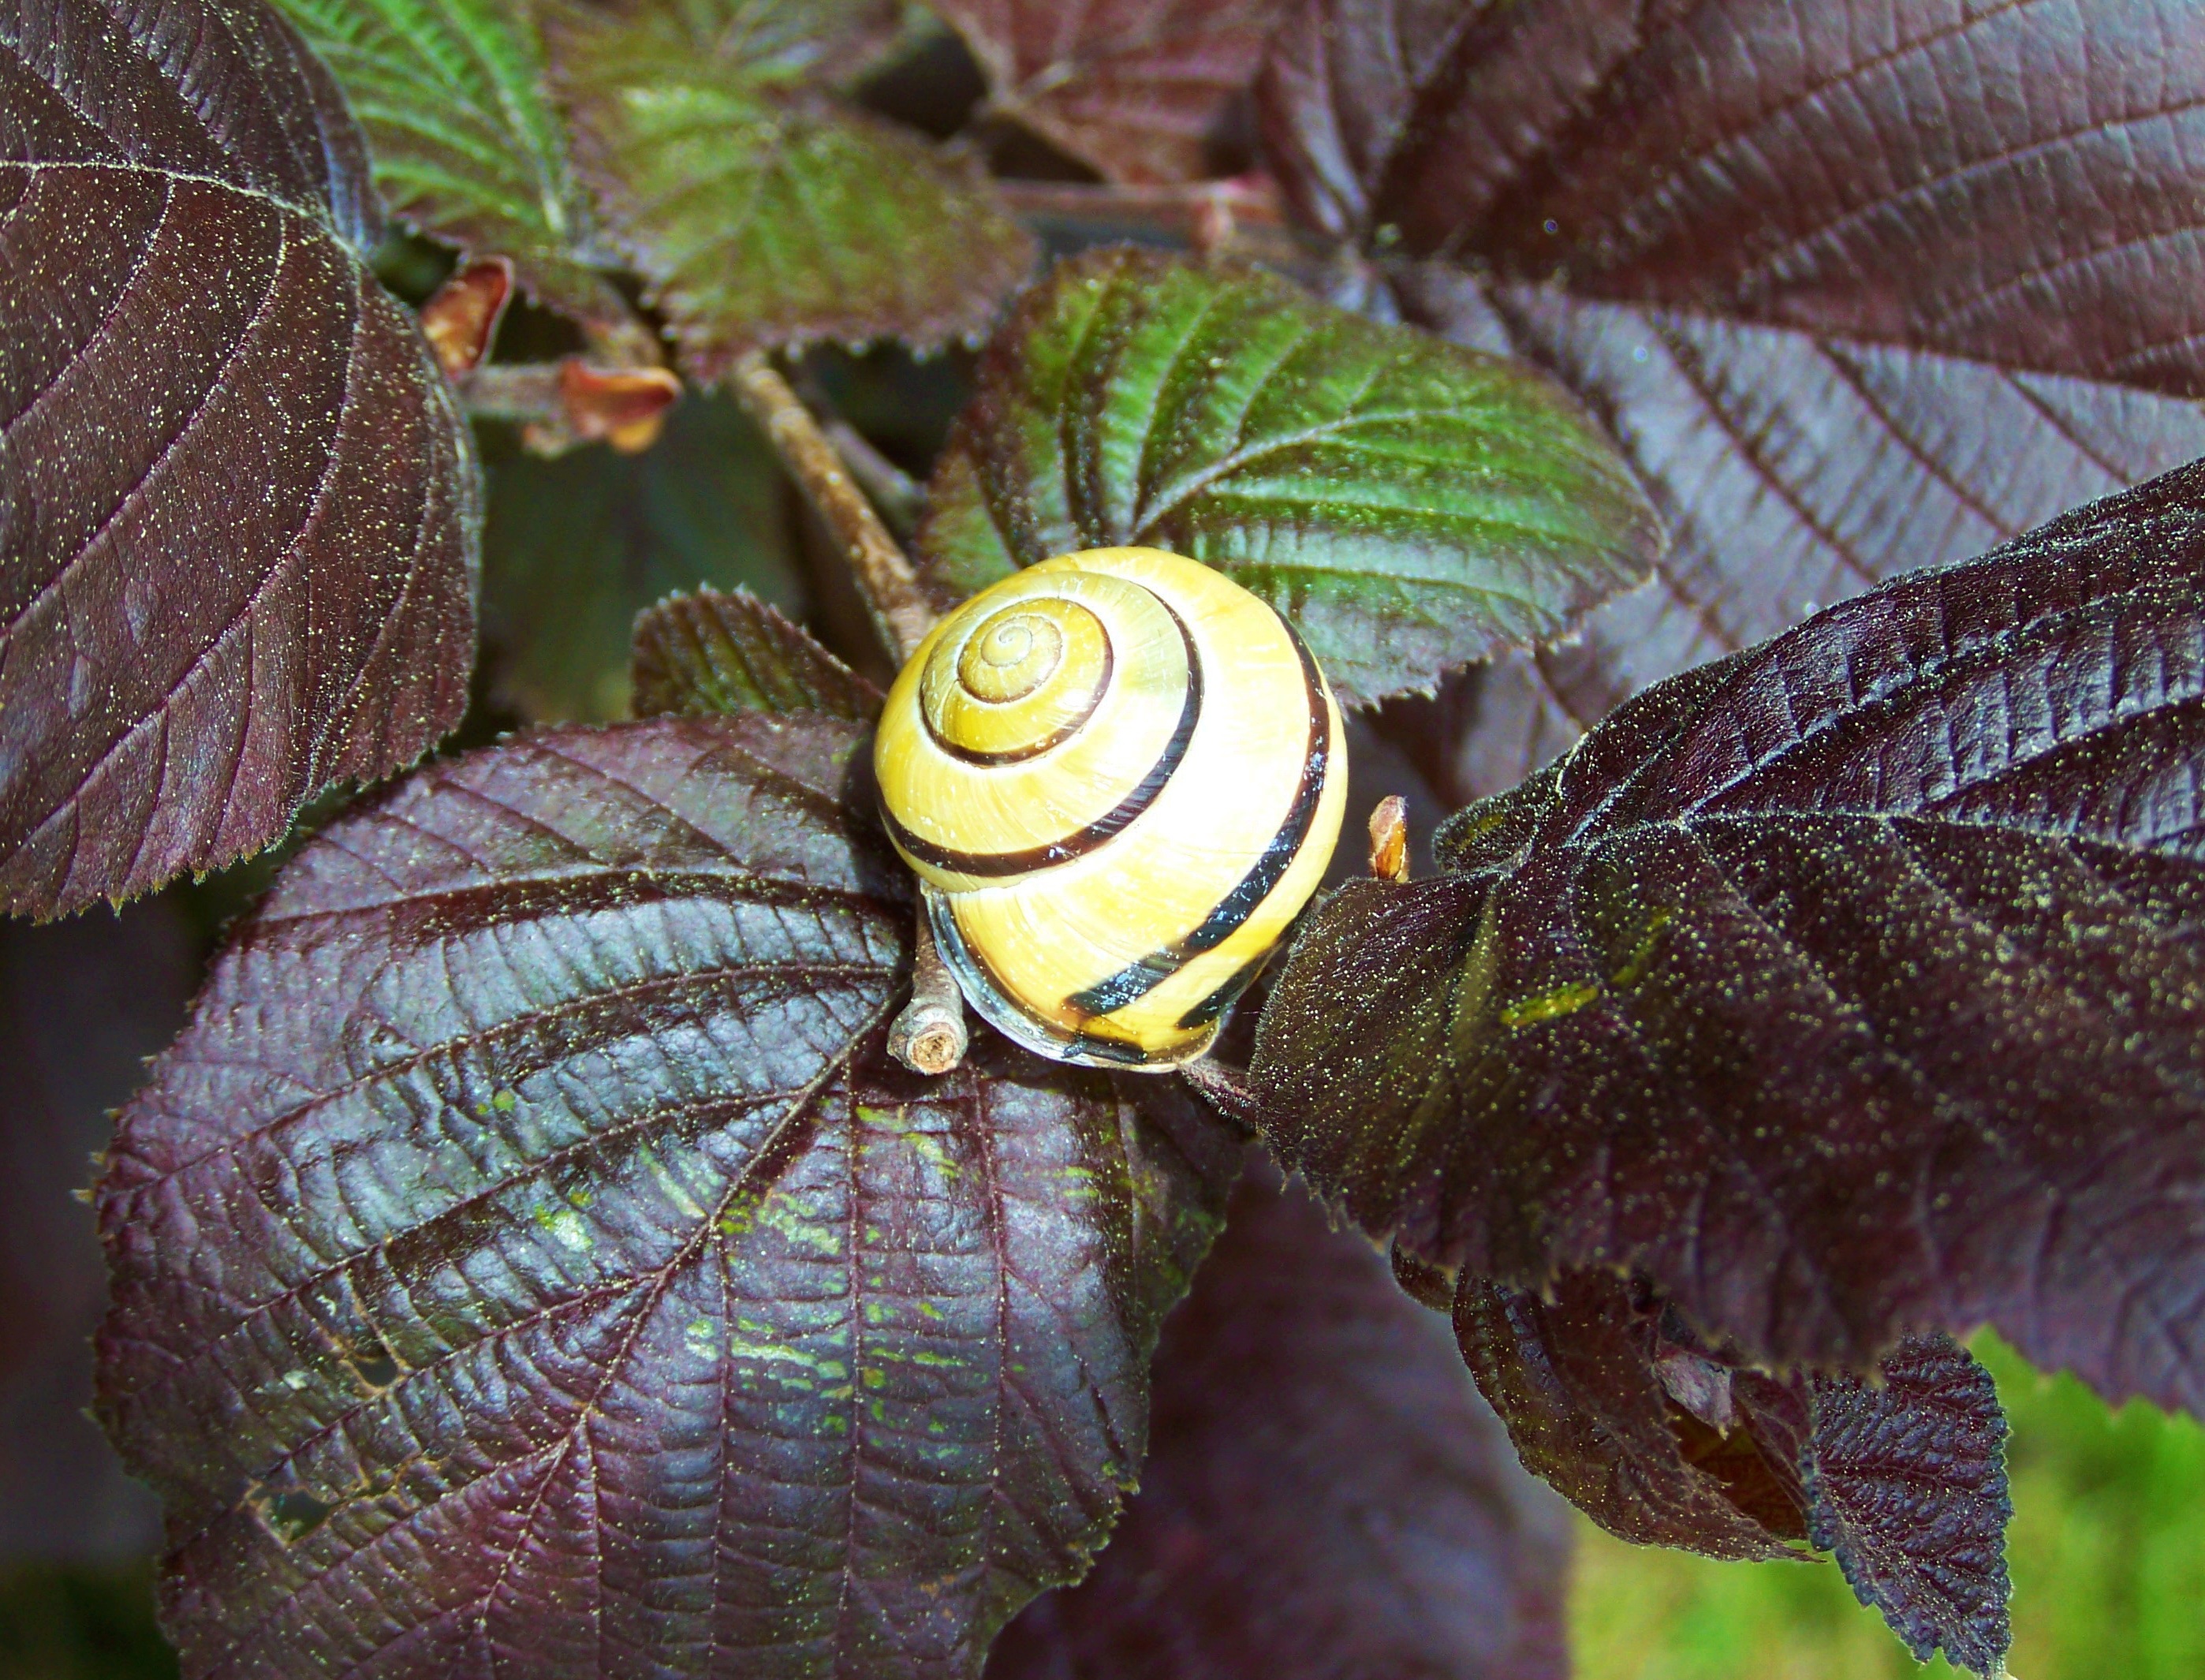
nature, branch, plant, photography, leaf, flower, green, produce, insect, botany, flora, fauna, invertebrate, close up, snail, macro photography, purple maroon leaves